Wurm: Journey to the Center of the Earth

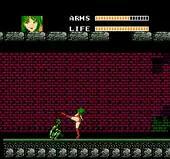
Gameplay screenshot

"Wurm" has a variety of different styles of play, with side-scrolling travel stages in the VZR vehicles, overhead shooting levels, levels where the protagonist Moby leaves the vehicle to explore underground ruins, and first-person shooting levels with boss monsters. Boss monsters have a probability meter that has to be raised up to 100% before that enemy can be eliminated. More characters join the crew over the course of the game. Moby must leave her vehicle in certain sections of the game to fight the enemies in a side-scrolling fashion. Her set of combat skills include a kick, jump and the use of a firearm. Players lose the game if they run out of either fuel or energy in the life bar.